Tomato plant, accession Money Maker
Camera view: tilt-top (135 deg); turntable rotation: 0 degrees
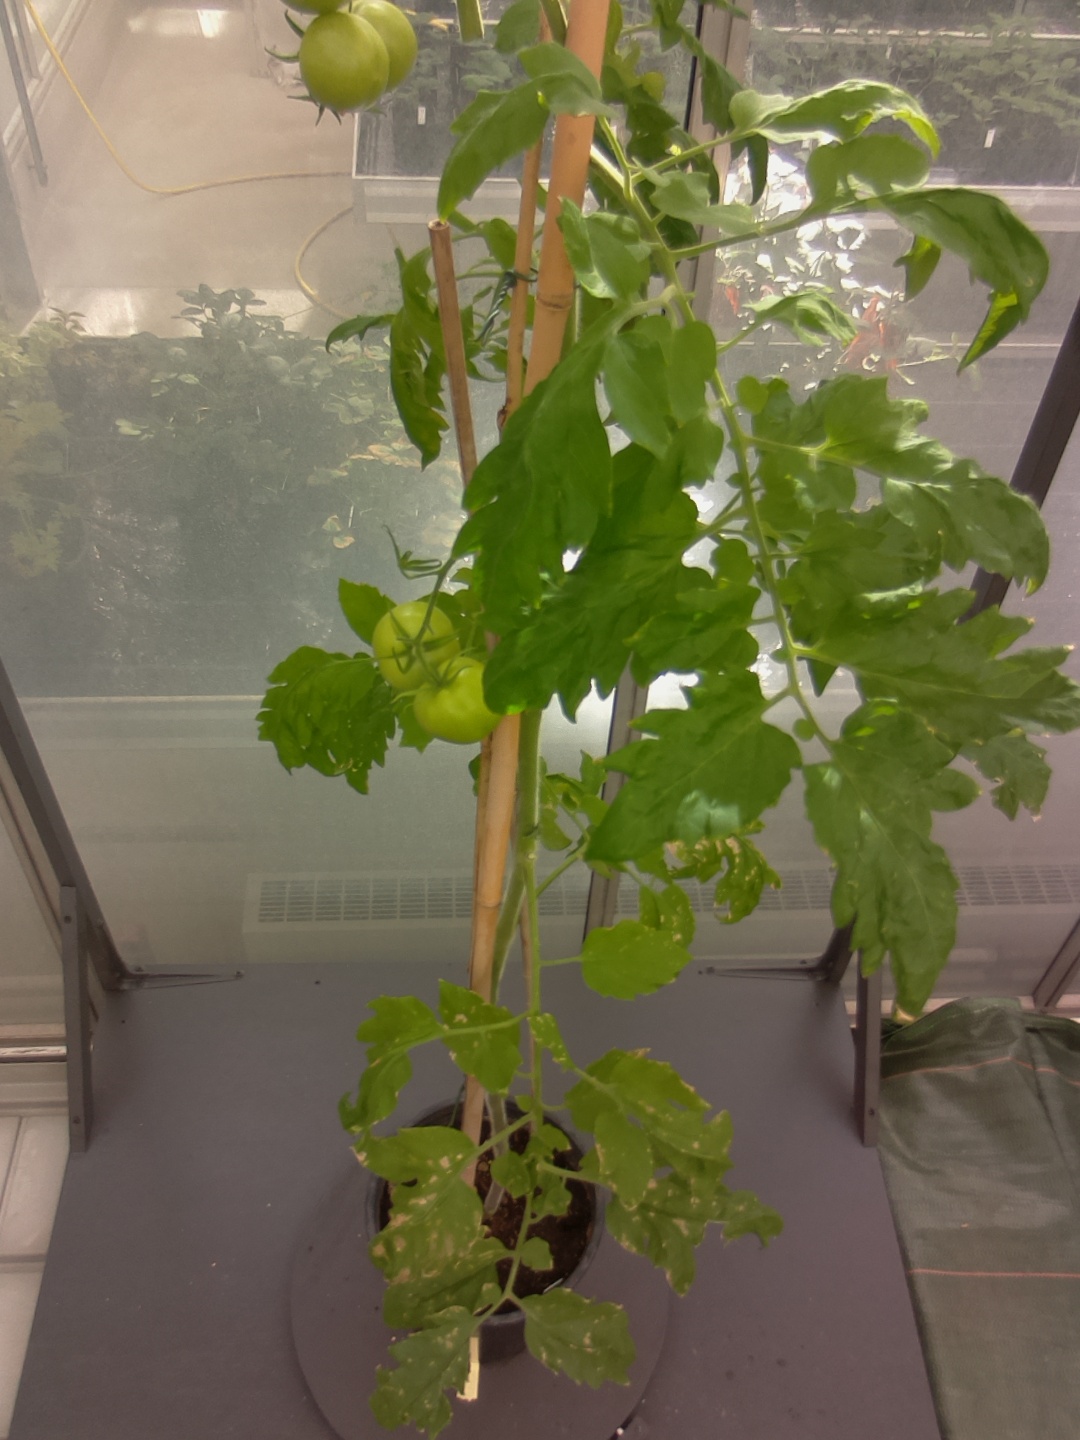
BBCH growth stage 77: 70%-80% of final fruit size